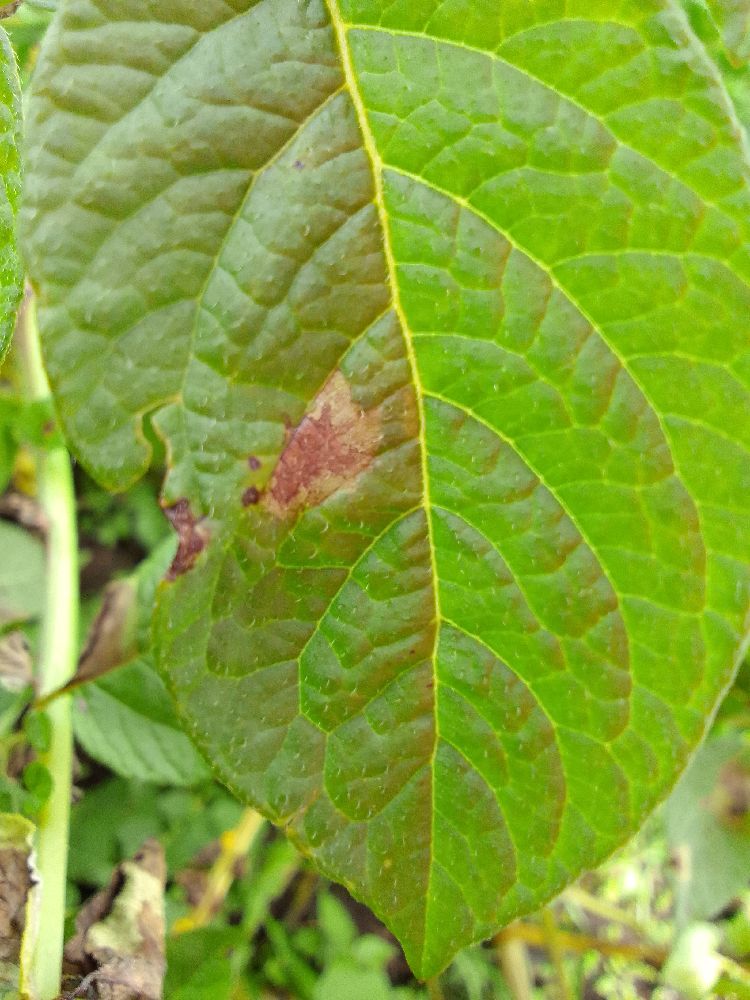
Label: Late blight